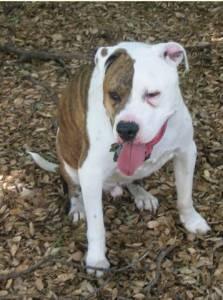
american pit bull terrier